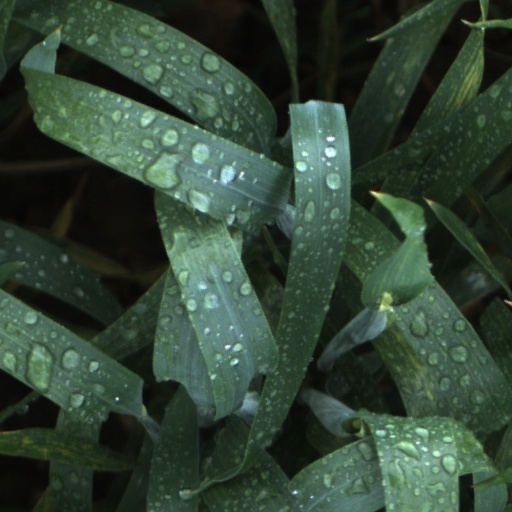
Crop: wheat